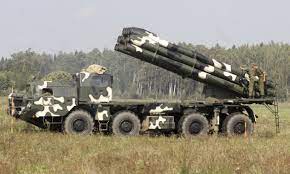
Label: Self Propelled Artillery